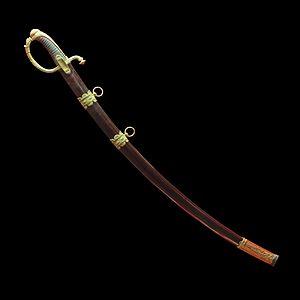
La Manufacture d'armes de Versailles est une fabrique française d'armement - en particulier d'armes à feu - établie à Versailles en août 1793 et qui cessa ses activités en août 1818. Le célèbre armurier Nicolas-Noël Boutet en sera nommé « directeur-artiste » par décret du 23 août 1792, dans le cadre d'une réorganisation de la production nationale d'armement décidée par l'Assemblée Législative le 19, et en conservera l'administration sous le Directoire. Sous le Consulat et à l'époque impériale, « la manufacture impériale de Versailles, qui produisait à l'origine des armes de guerre, se spécialisa dans la production d'armes de luxe, destinées surtout à la récompense d'officiers distingués » et en particulier d'armes d'honneur et de sabres d'apparat, la manufacture employant plus de 400 ouvriers.